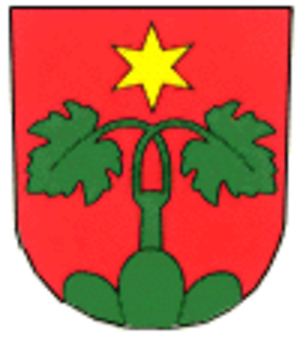
Wartau est une commune suisse du canton de Saint-Gall, située dans la circonscription électorale de Werdenberg.